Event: Nepal Earthquake
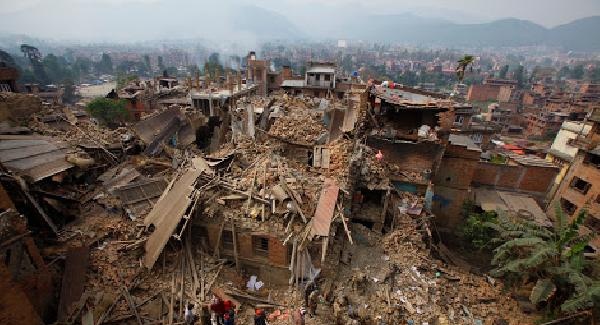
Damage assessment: damage